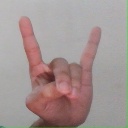
अक्षर: श